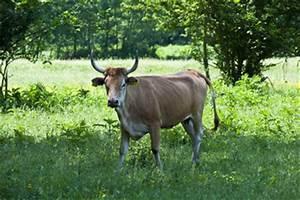
cow